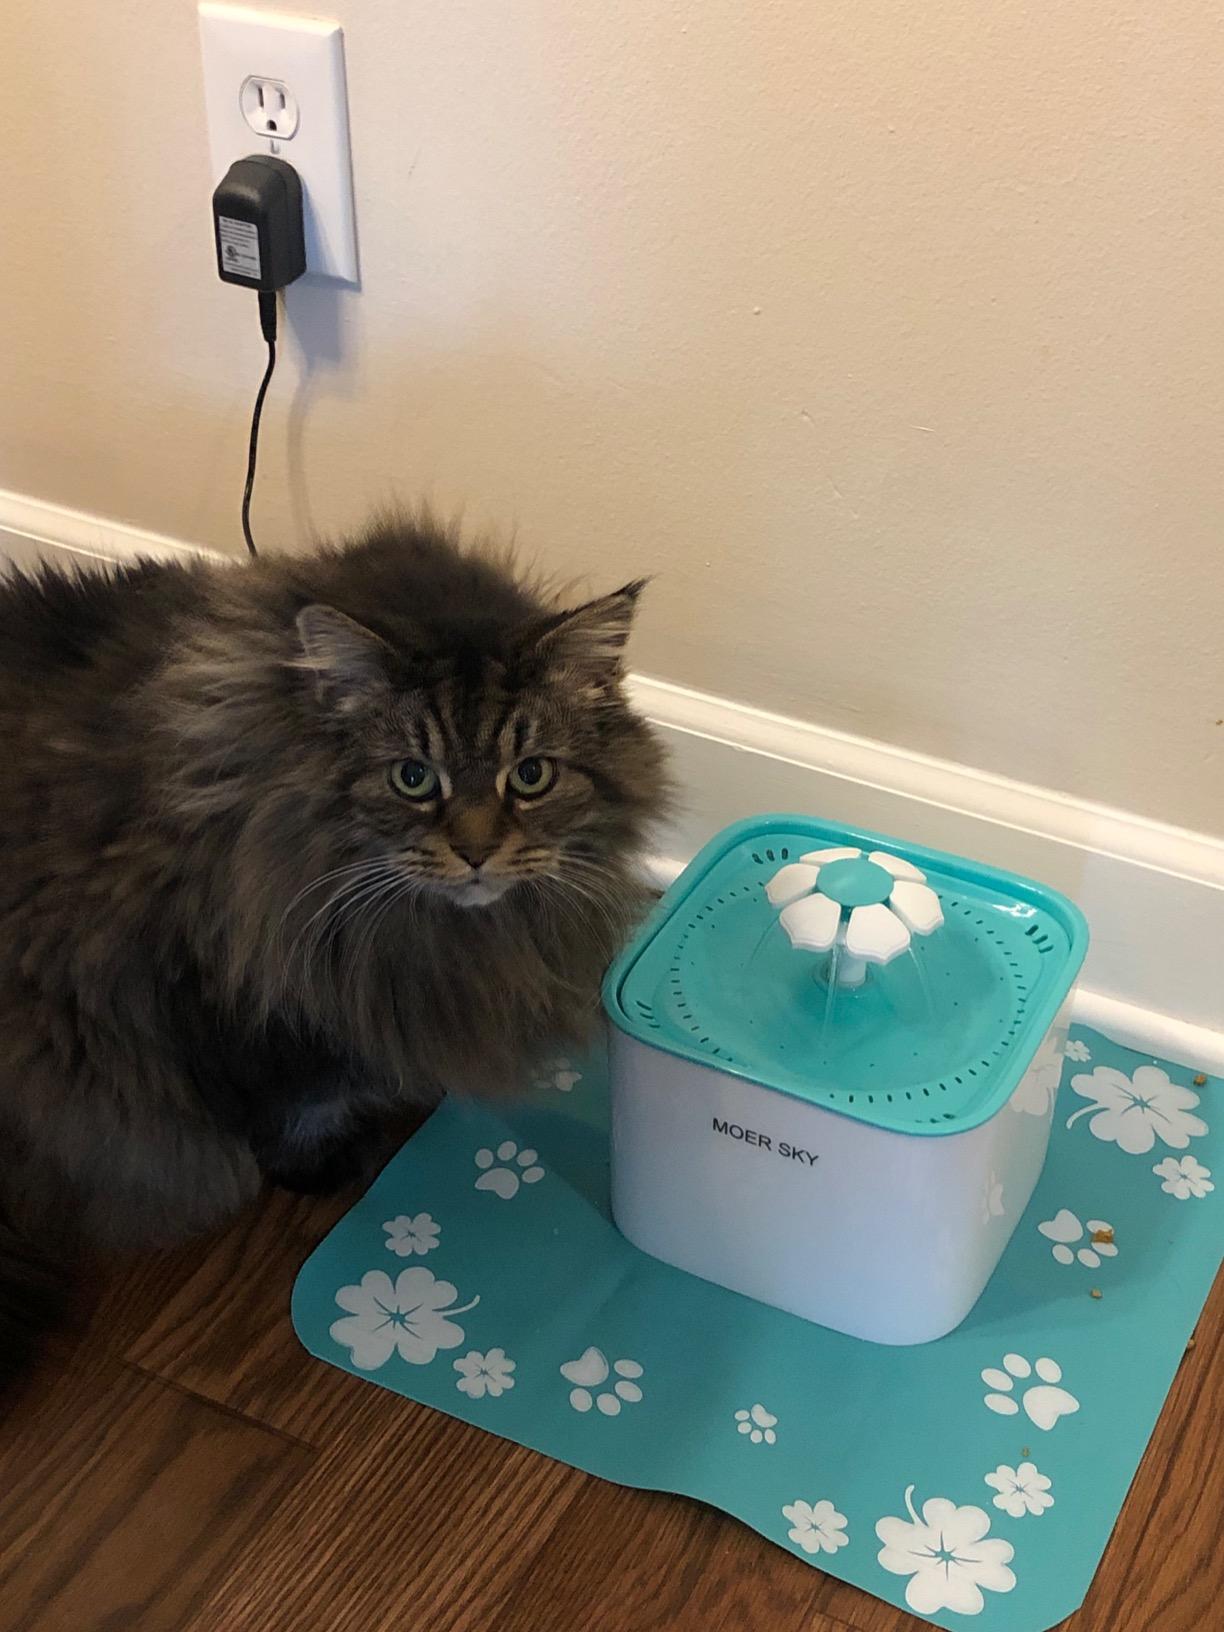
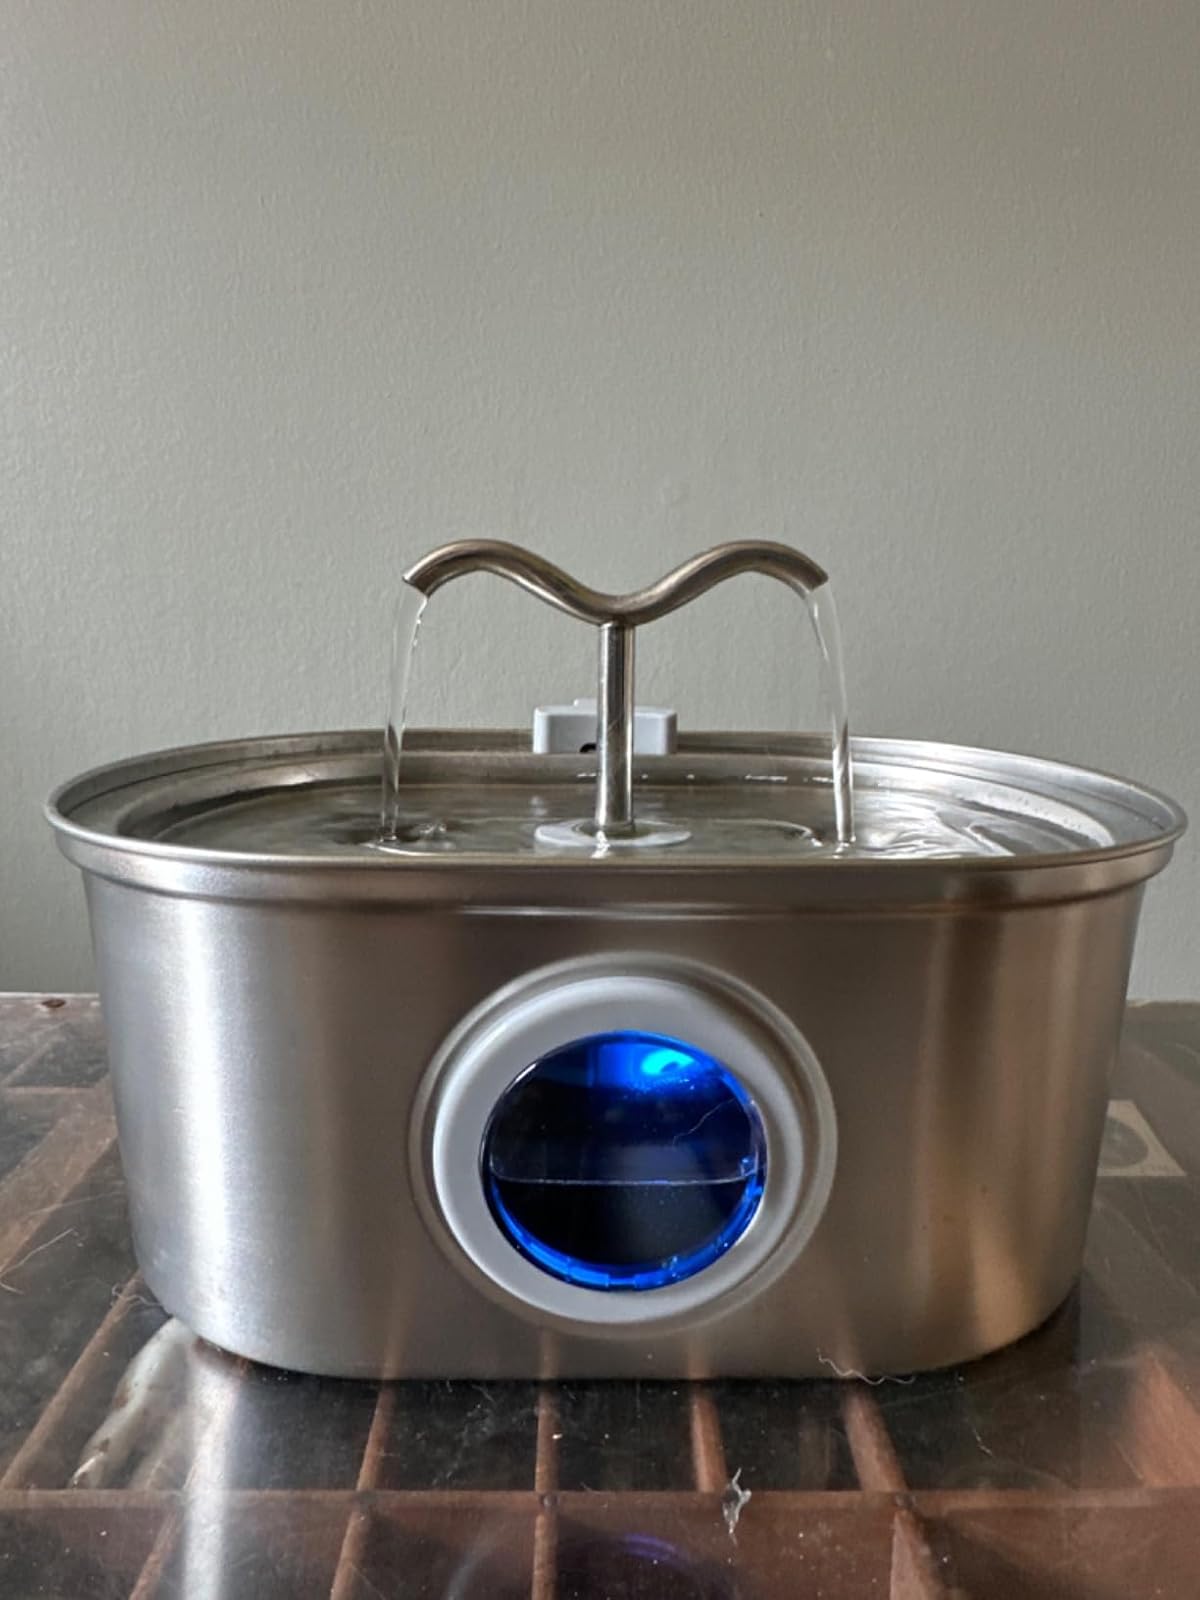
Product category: items_bowl
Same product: no